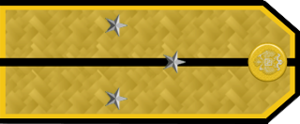
Konstanty Matyjewicz-Maciejewicz est un officier de marine russe et polonais.